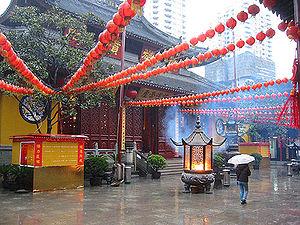
Le temple du Bouddha de jade est un temple bouddhiste situé à Shanghai.